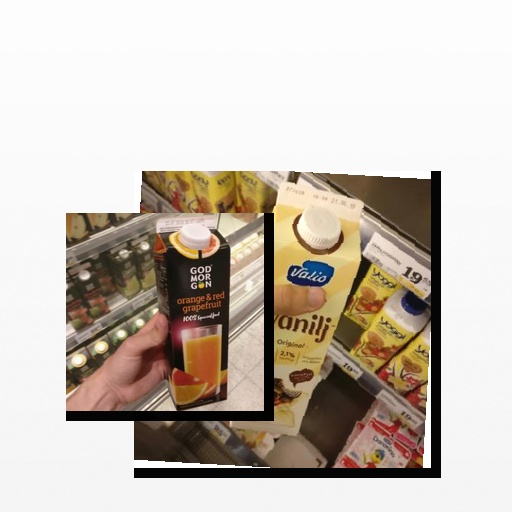
Food items: grapefruit_juice, vanilla_yogurt